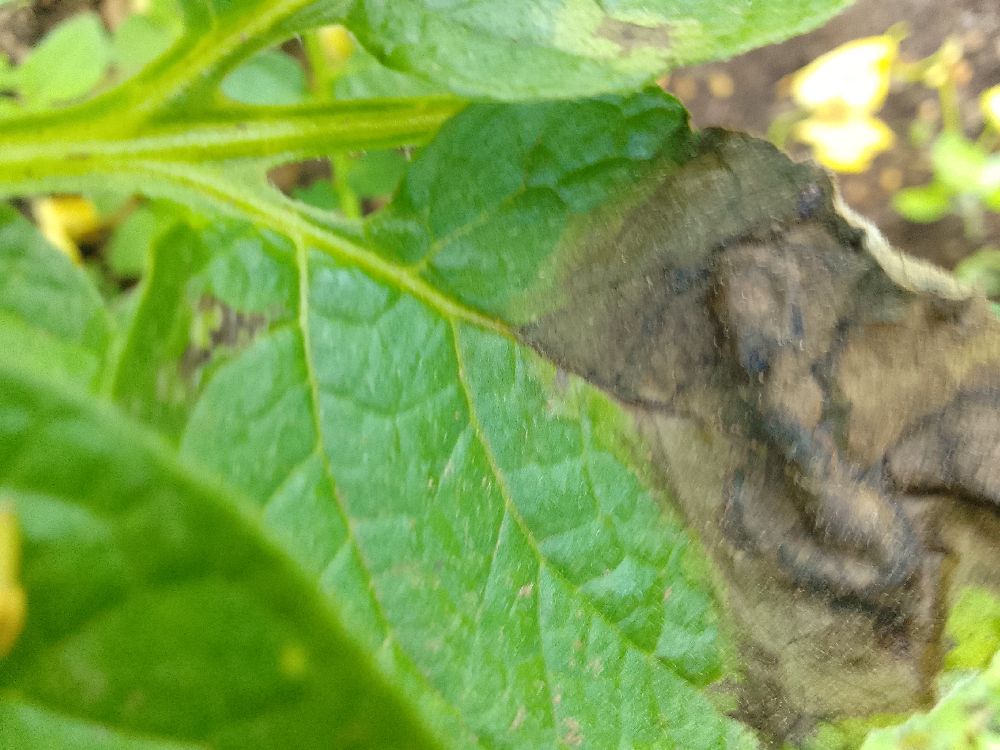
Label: Late blight